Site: brandenburg
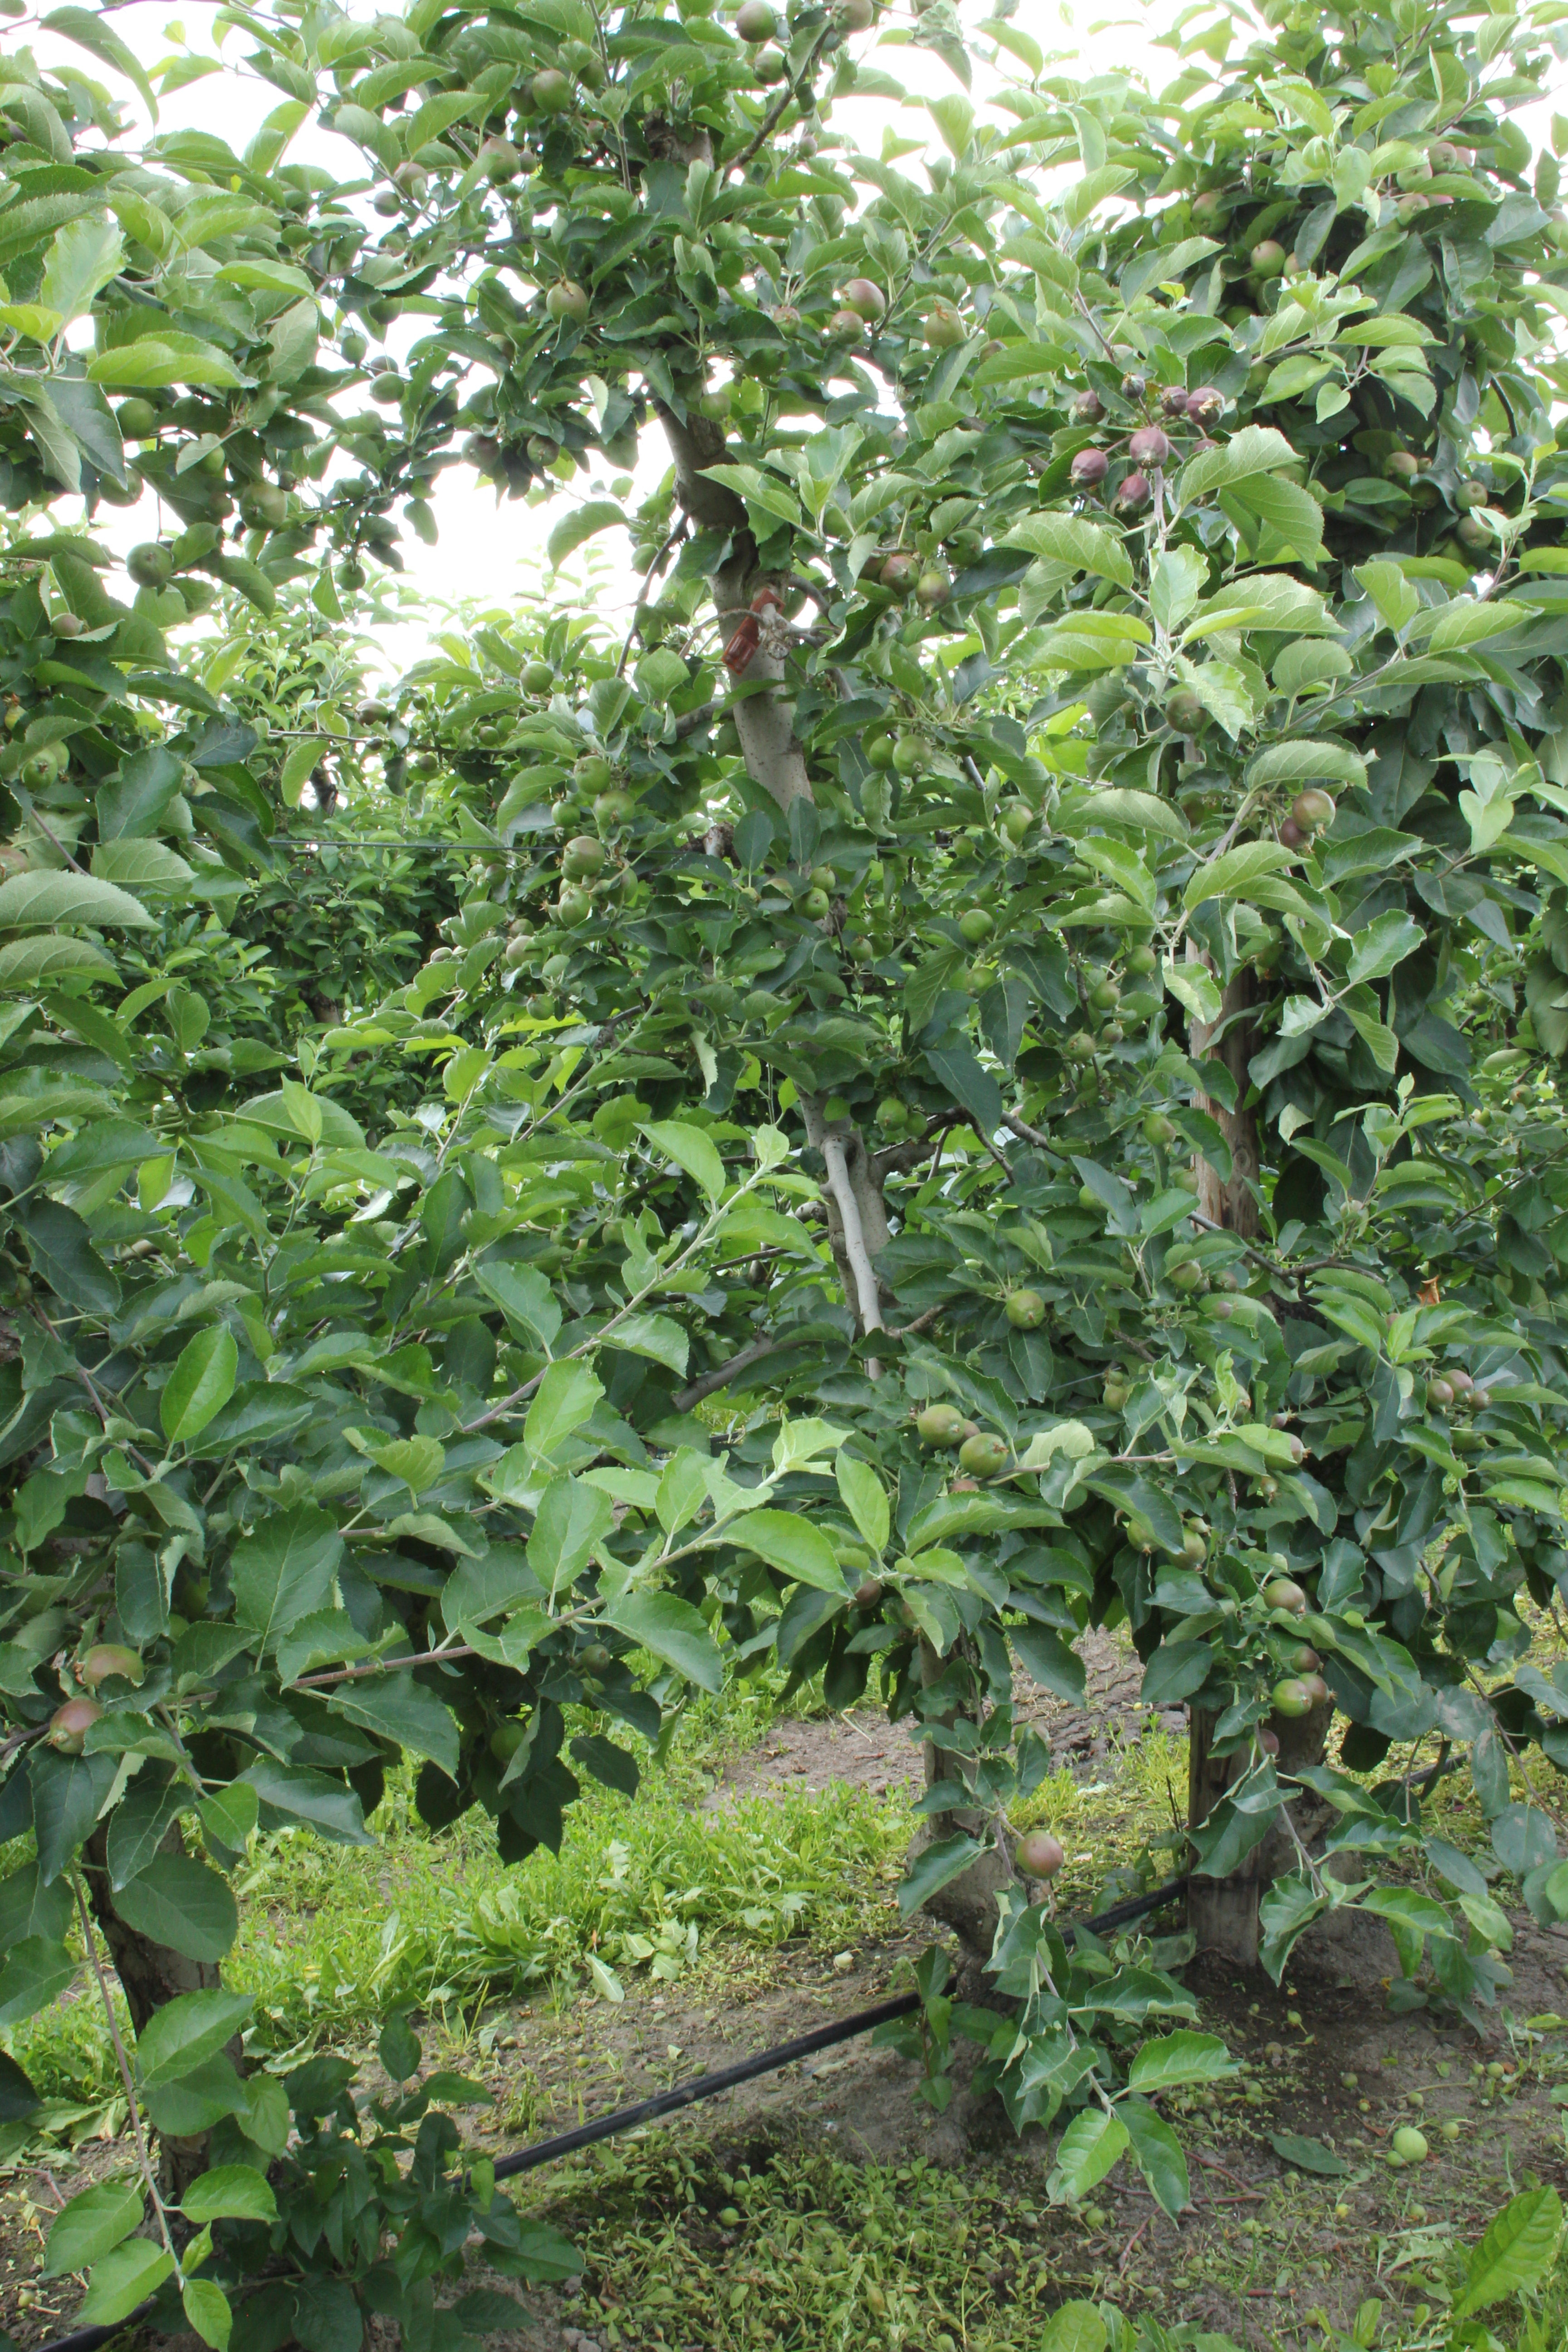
Growth stage (BBCH 73): Development of fruit